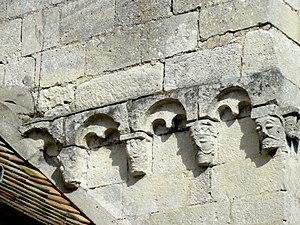
Corniche beauvaisine et masques sur le mur occidental du collatéral sud du chœur.
L'église Saint-Denis est une église catholique paroissiale située à Foulangues, dans le département de l'Oise, en France. Elle comporte probablement des parties d'une église plus ancienne, bâtie à la fin du XIᵉ ou au début du XIIᵉ siècle : ce sont les parties hautes de la nef, invisibles depuis l'extérieur. Sinon, l'église a été bâtie pendant une seule campagne de travaux à partir des années 1140, et affiche un style roman tardif, qui annonce déjà le gothique par la qualité de la sculpture de ses chapiteaux, la composition rigoureuse de ses piliers cantonnées, et son voûtement d'ogives, même si l'iconographie des chapiteaux et les profils archaïques des tailloirs, des ogives et des arcades sont encore proprement romans. L'église de Foulangues est, malgré ses petites dimensions, l'une des plus remarquables de la région. Ses murs extérieurs ne trahissent en rien le caractère de l'édifice qu'ils renferment, car ils ont été presque entièrement rebâtis à divers époques.